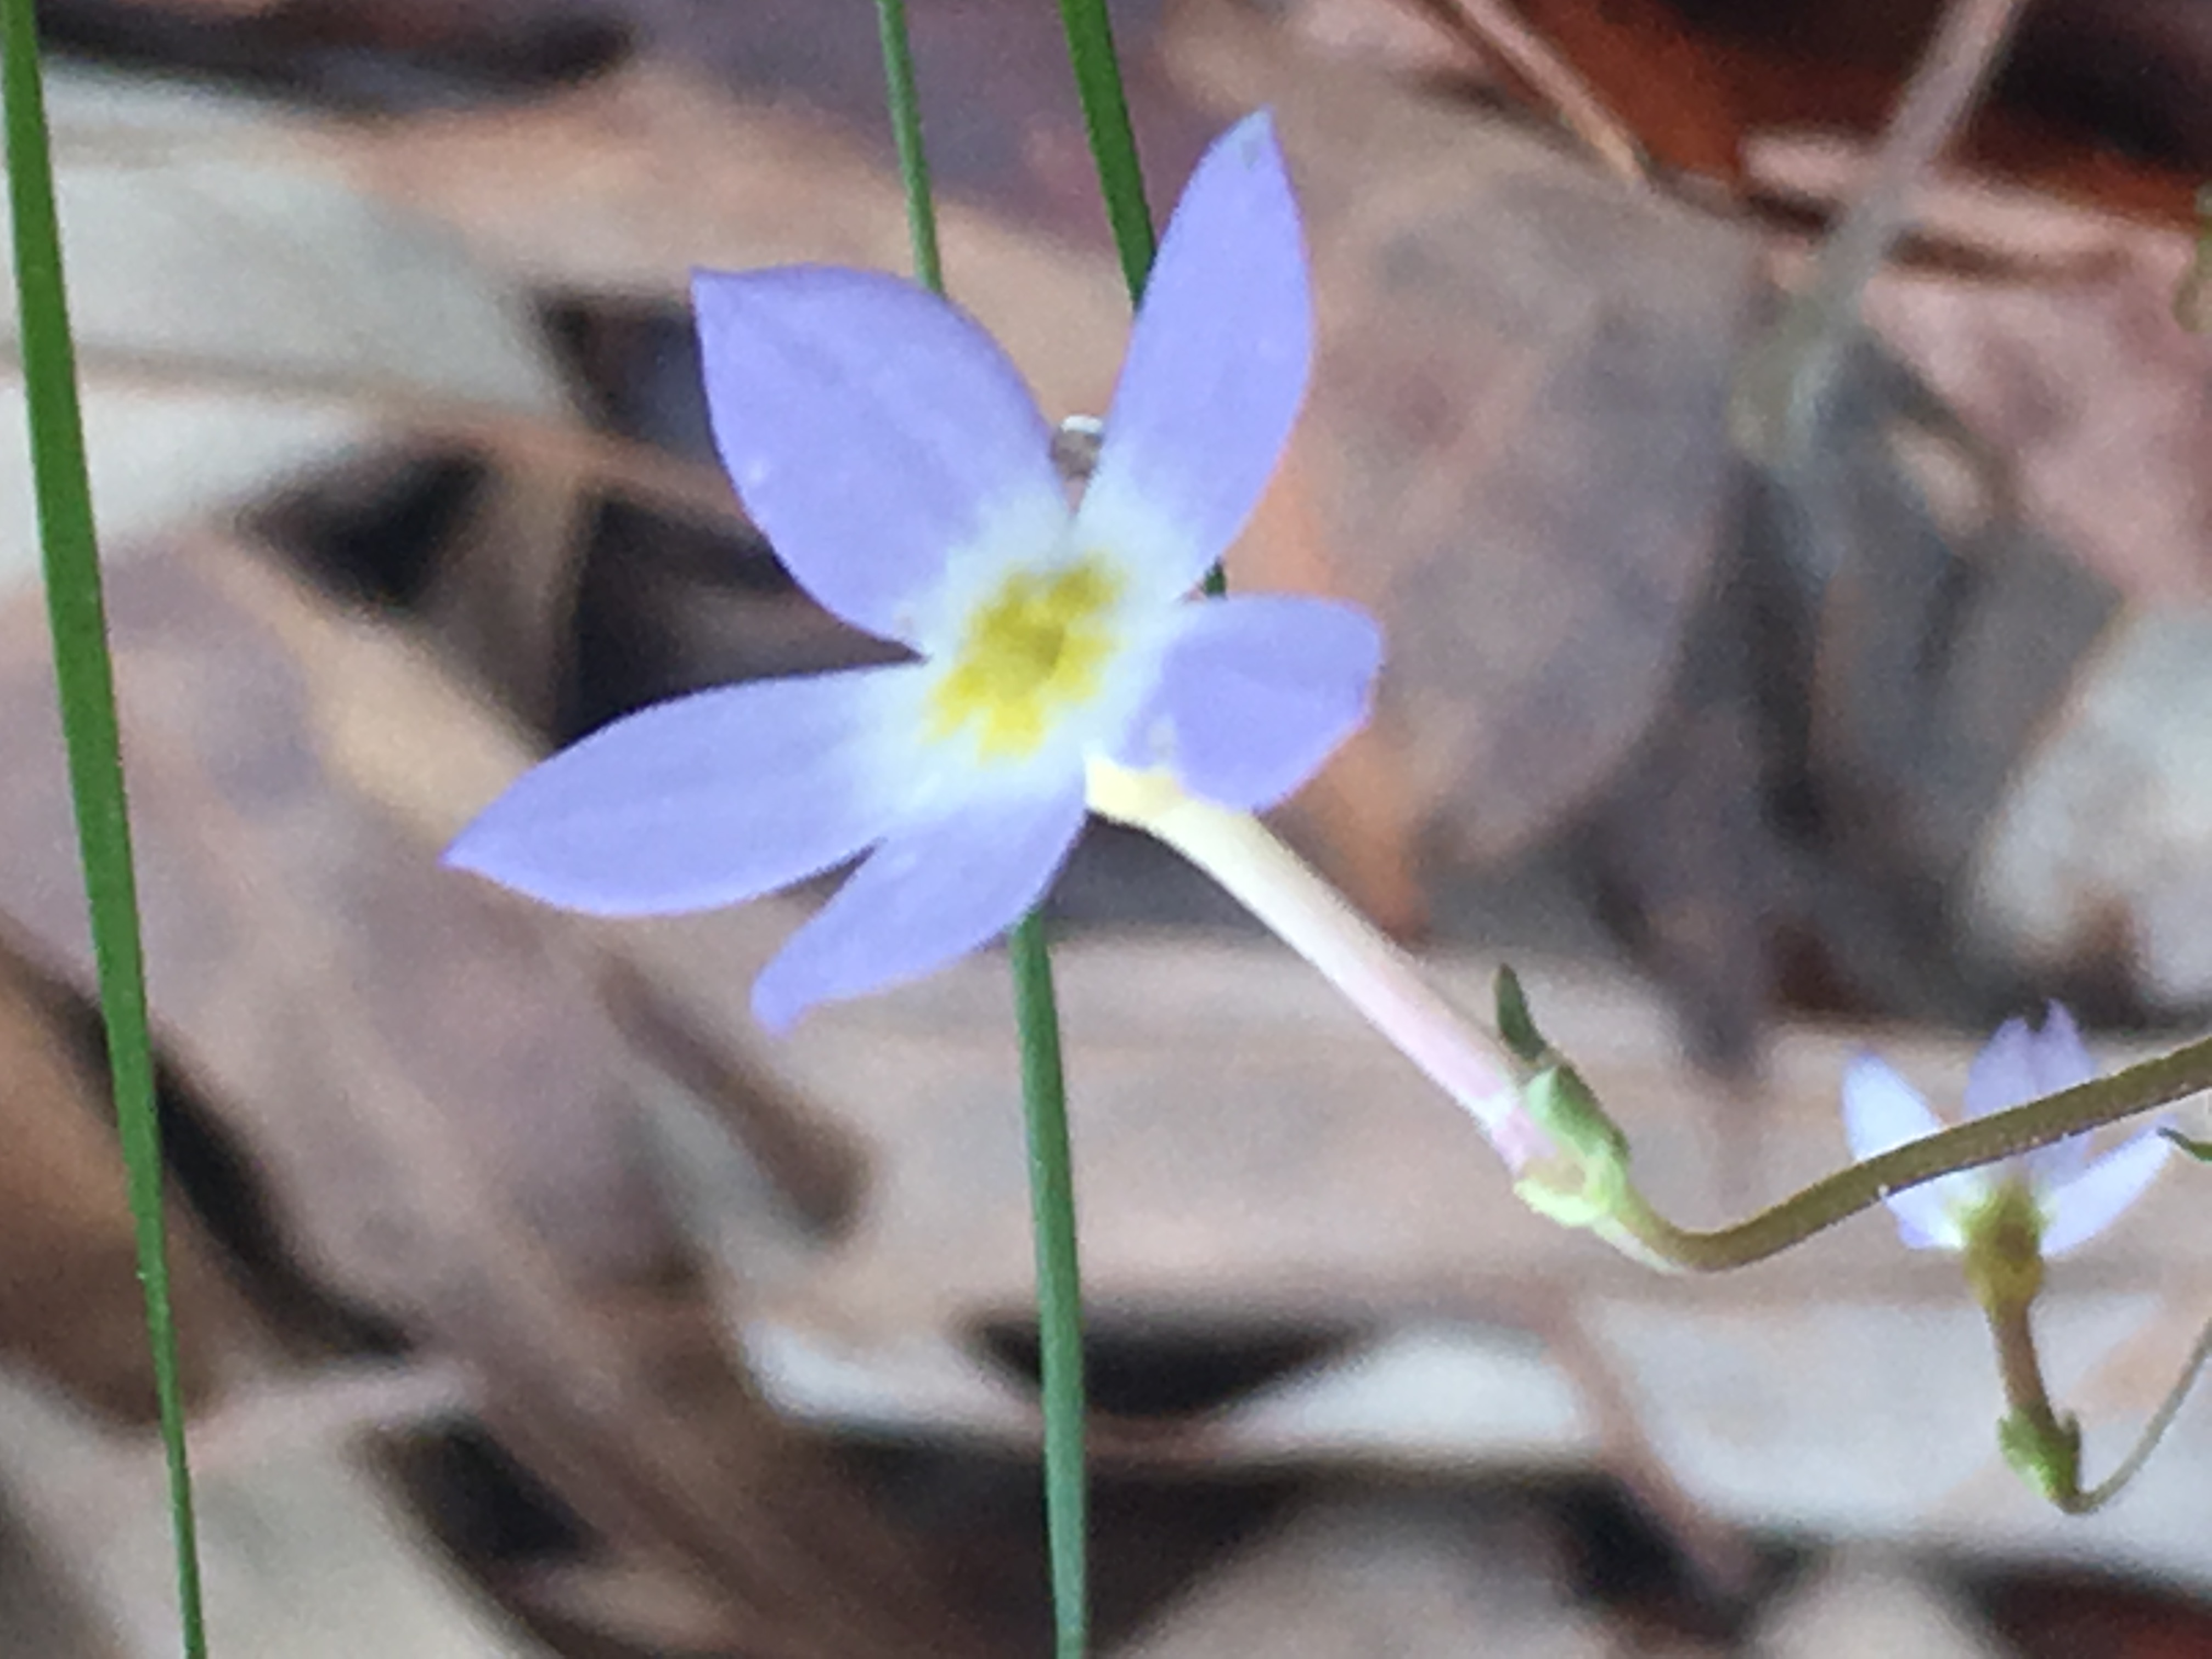
blue, forget me not, flower, small, hope, remember, remembrance, flowering plant, plant, petal, wildflower, bellflower family, bellflower, gentian family